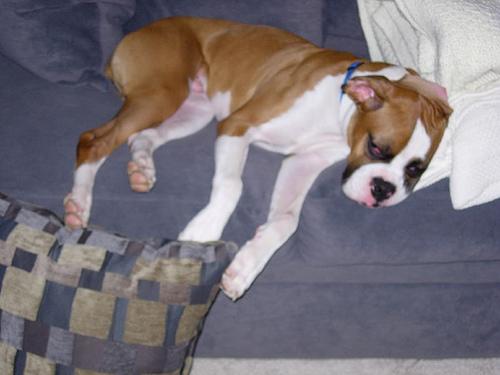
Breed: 225-n000082-boxer